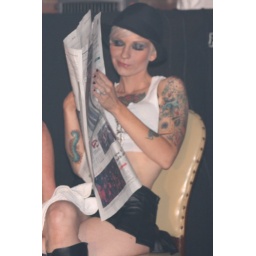
Charlie the sign girl at the Deviltown Burlesque premiere at Ellis Place in Bowling Green. 10/30/08 Photo by Kim Mason.